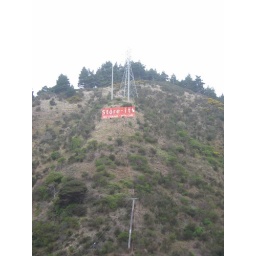
The view from the roof... the store-it sign above the online building - towards the rock city church and LV martins